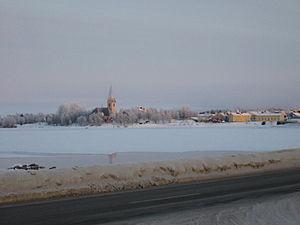
Arjeplog, est une localité suédoise, chef-lieu de la commune d'Arjeplog dans le comté de Norrbotten, située à quelques dizaines de kilomètres au sud du cercle polaire. Elle compte 1 947 habitants.